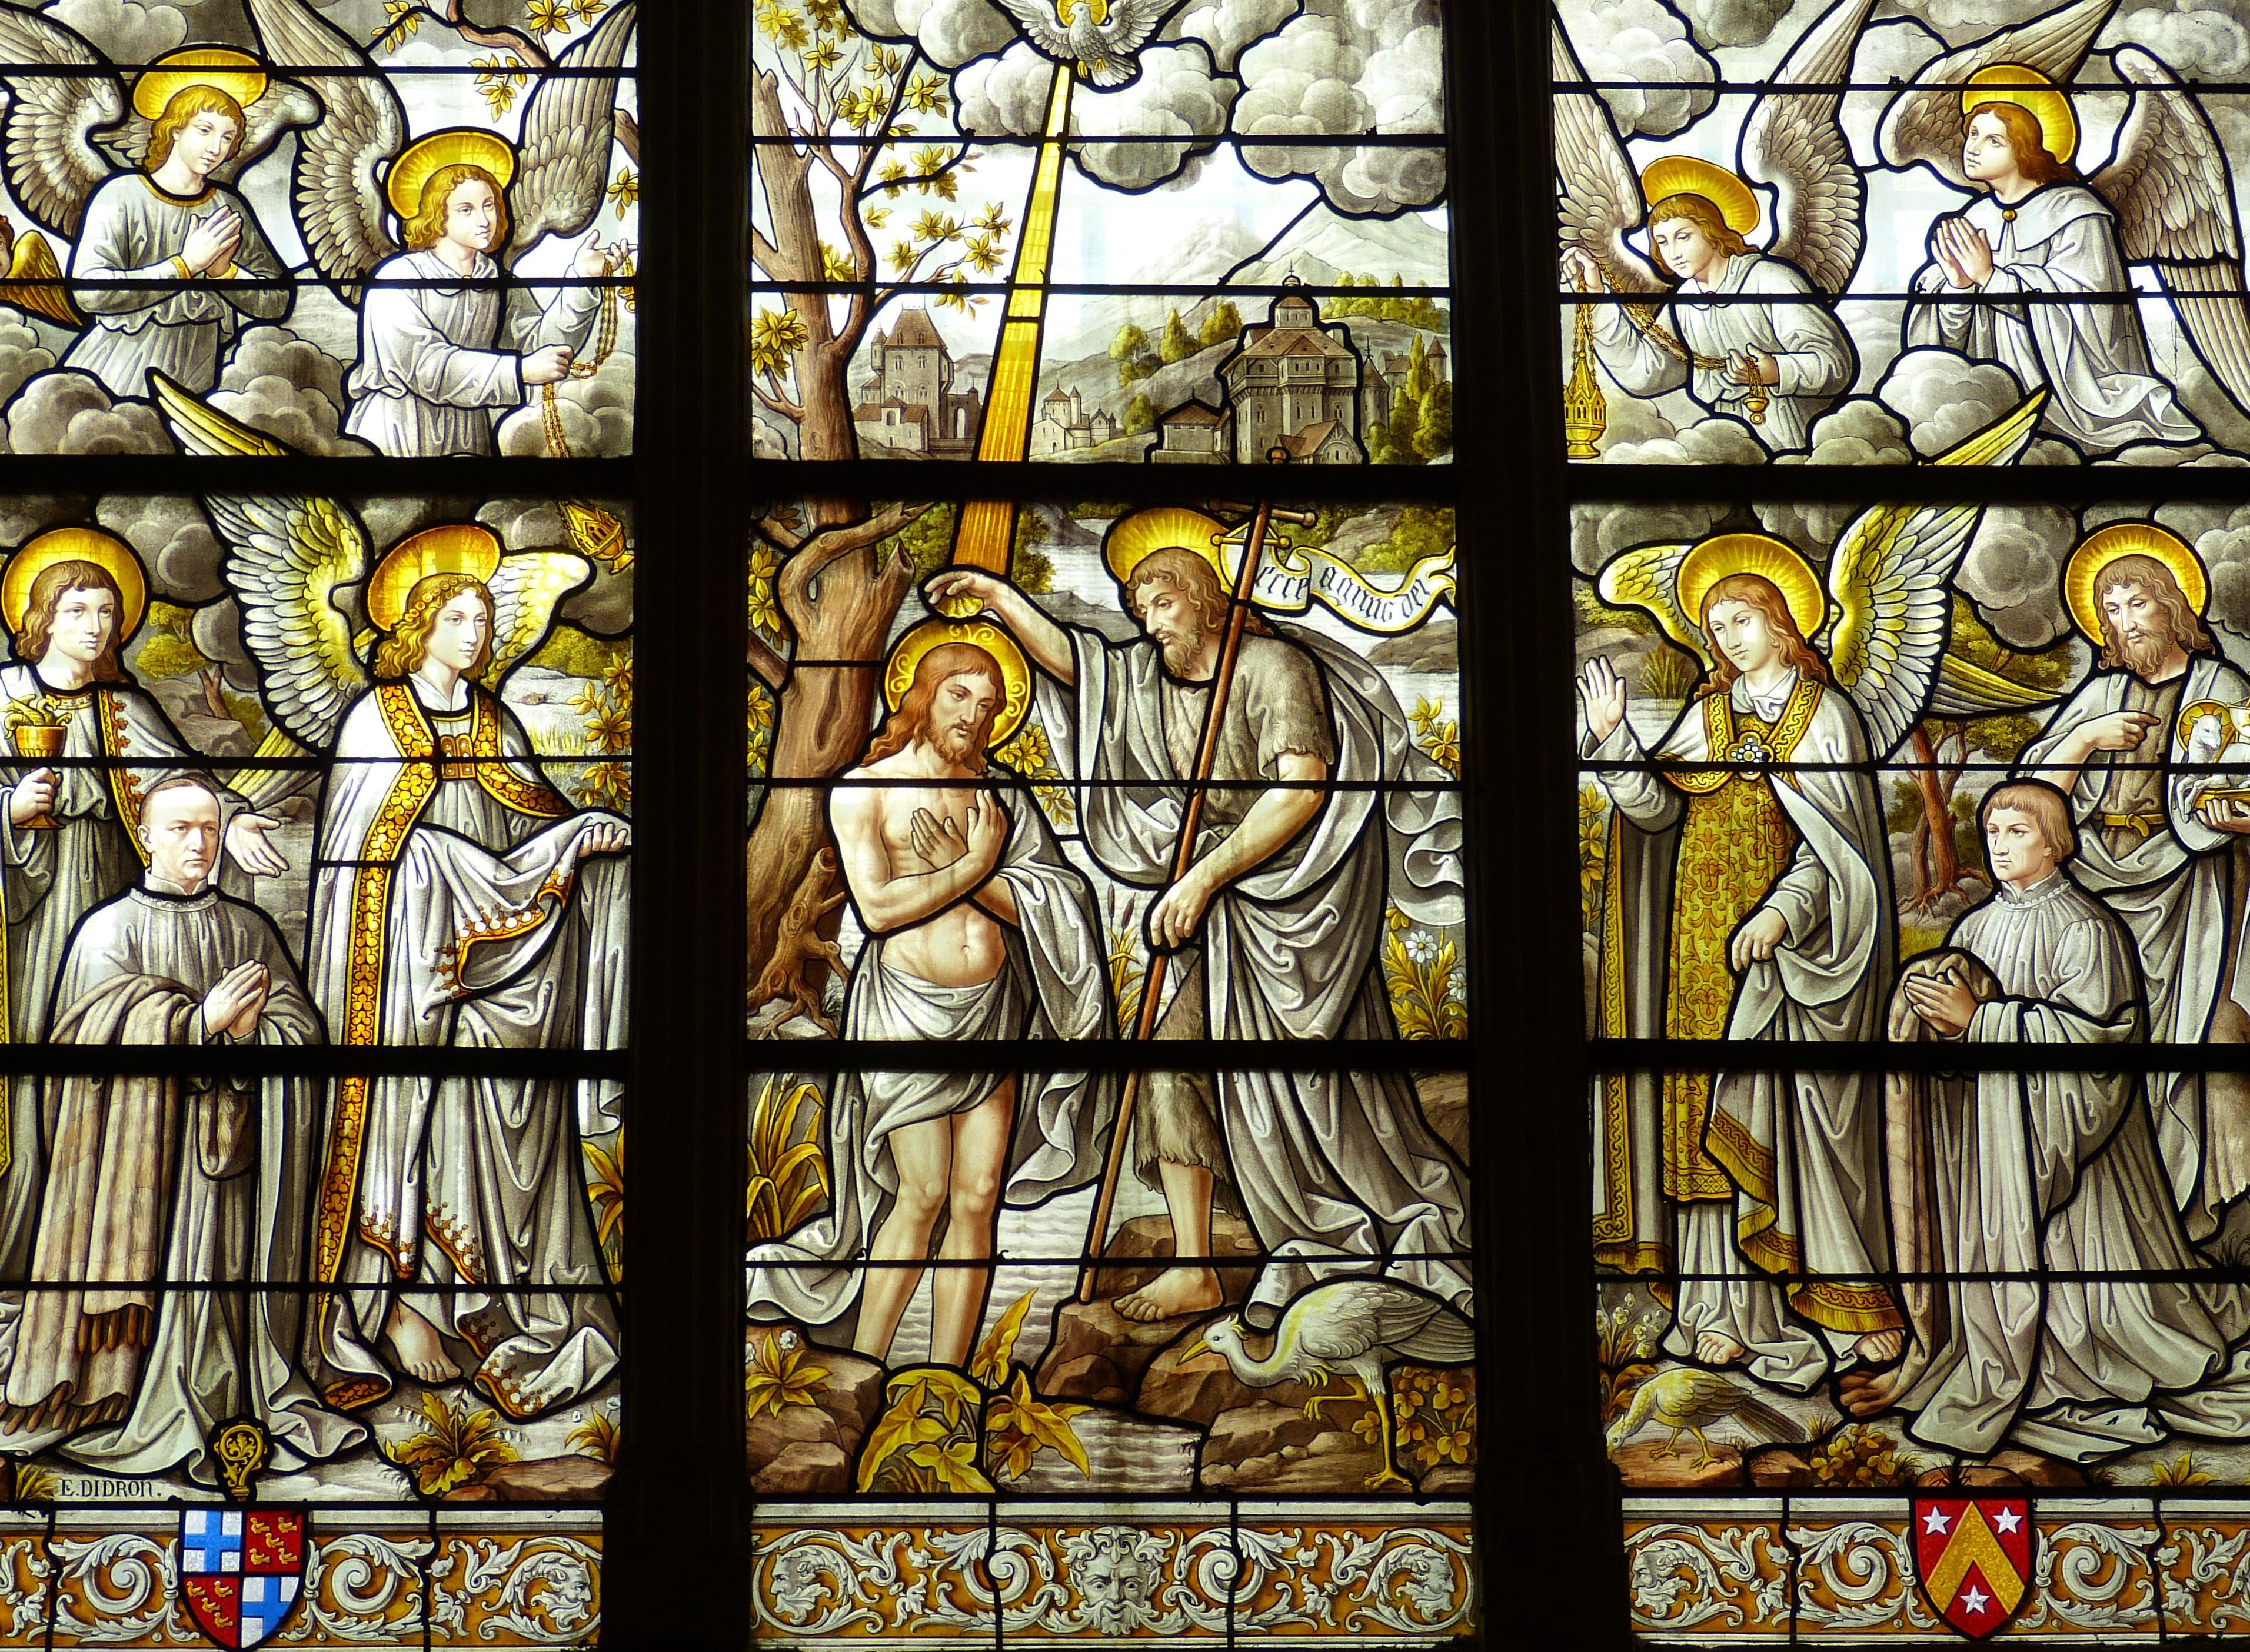
window, glass, france, church, christian, material, stained glass, bible, angel, passion, jesus, image, historically, baptism, burgundy, church window, john of the baptist